Maricica Puică

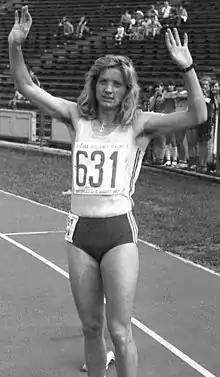
Puică in 1982

Maricica Puică (née Luca on 29 July 1950) is a retired Romanian middle-distance runner. She is the 1984 Olympic champion in the 3,000 metres. One of the greatest female middle-distance runners of the 1980s, she also twice won the World Cross Country Championship (1982, 1984) and broke the world record for the mile in 1982.